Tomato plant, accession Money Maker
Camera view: tilt-top (135 deg); turntable rotation: 240 degrees
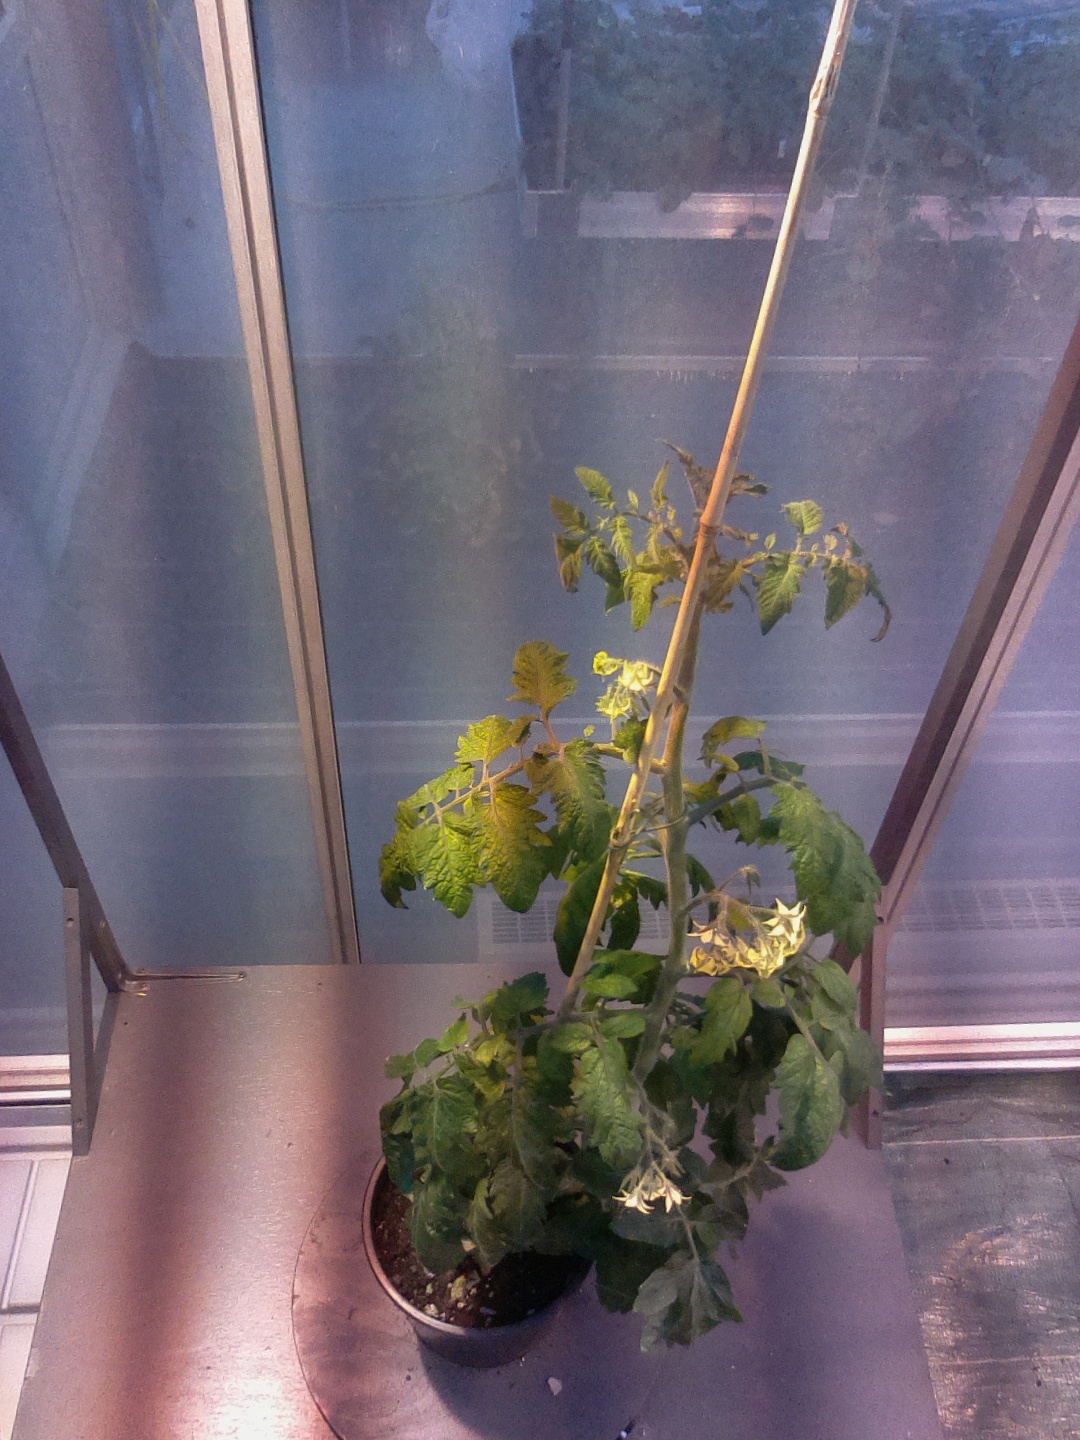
BBCH growth stage 67: Full flowering, 70%-80% of flowers open, more petals falling